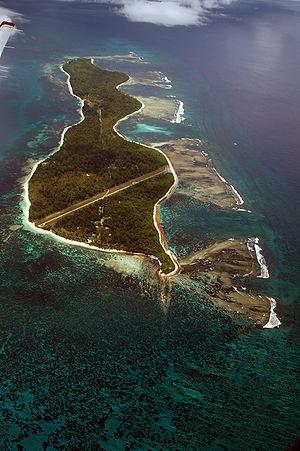
L’île Desroches est une île du groupe des îles Amirante aux Seychelles. L'île, privée, possède une structure hôtelière de luxe.